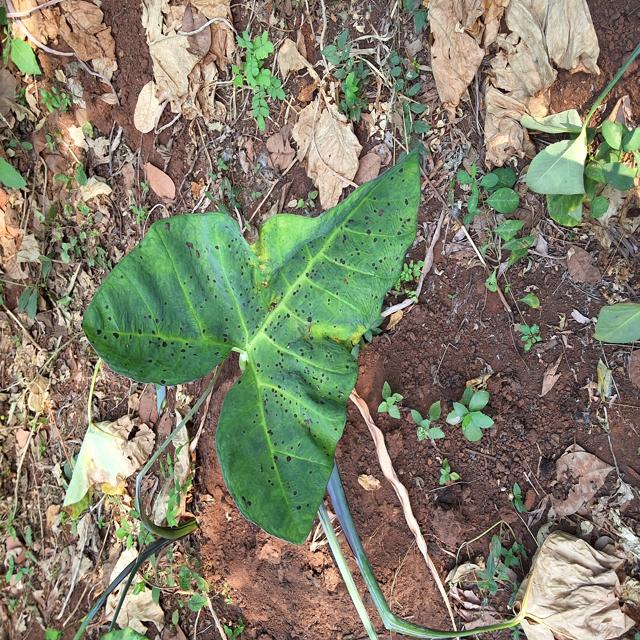
Label: Healthy